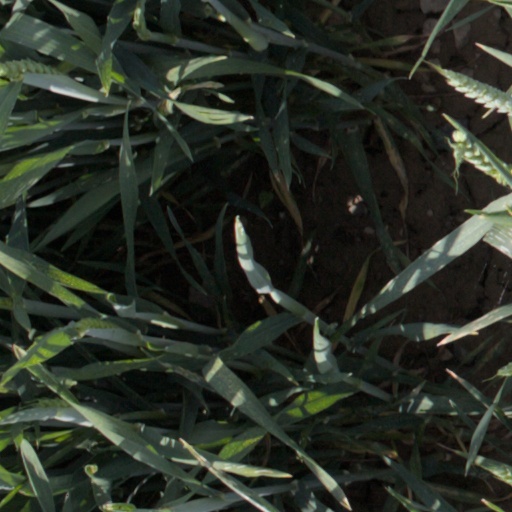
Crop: wheat